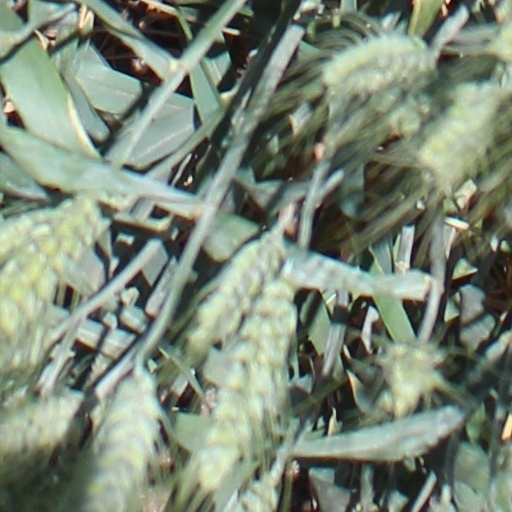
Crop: wheat